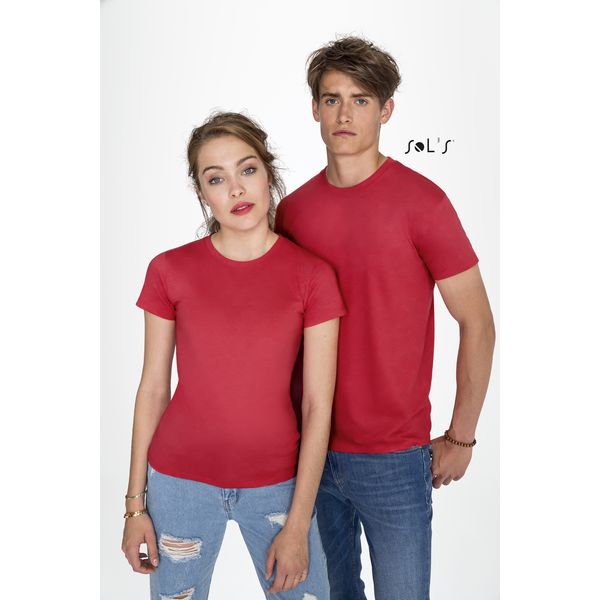
Gender: women